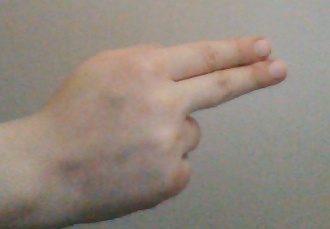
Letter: ain